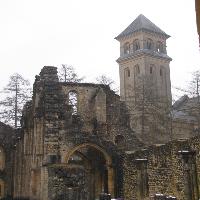
Weather: cloudy or overcast